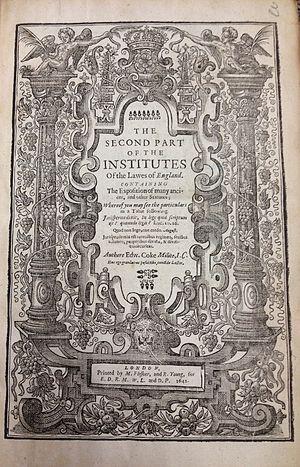
Magna Carta, latin pour Grande Charte, désigne plusieurs versions d'une charte arrachée une première fois par le baronnage anglais au roi Jean sans Terre le 15 juin 1215 après une courte guerre civile qui culmine le 17 mai par la prise de Londres. Les barons, excédés par les demandes militaires et financières du roi et par les échecs répétés en France, en particulier à Bouvines et à La Roche-aux-Moines, y imposent, dans un esprit de retour à l'ordre ancien, leurs exigences, dont la libération d'otages retenus par le roi, le respect de certaines règles de droit propres à la noblesse, la reconnaissance des franchises ecclésiastiques et bourgeoises, le contrôle de la politique fiscale par un Grand Conseil.